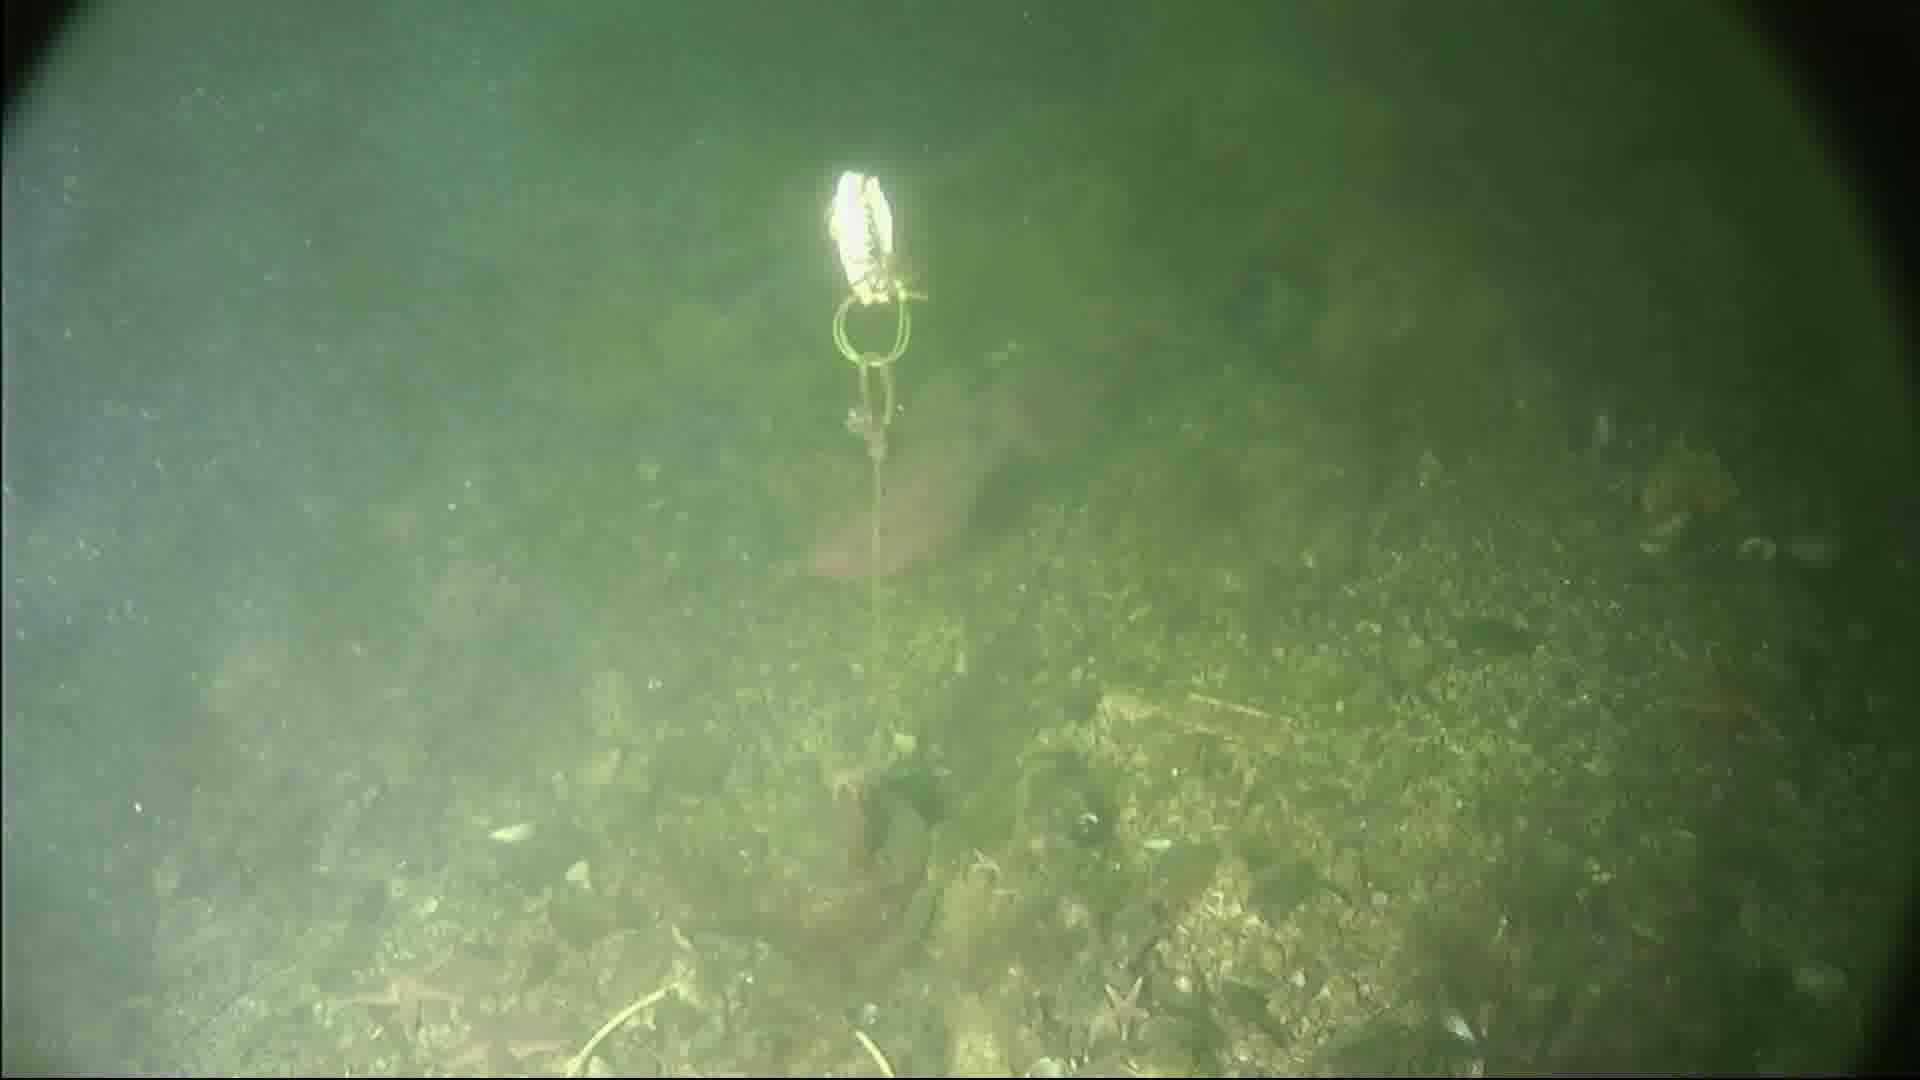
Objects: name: starfish
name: crab
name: fish